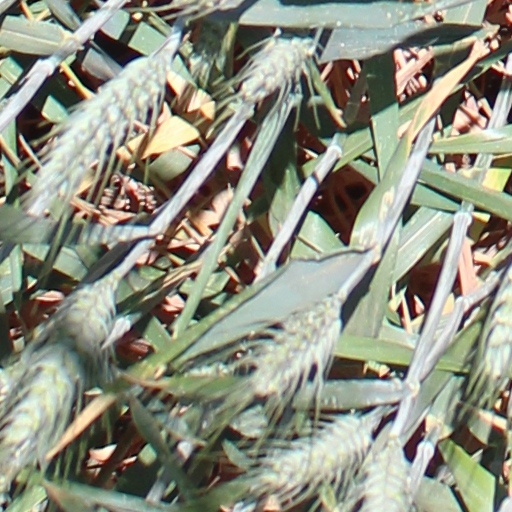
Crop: wheat